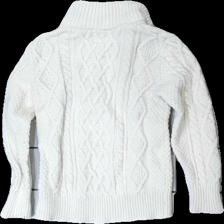
View: back
Type: Sweater
Category: Children
Brand: Gap
Colors: White
Material: 54% cotton, 46% nylon
Pattern: Other
Cut: Regular
Size: S
Season: All
Price range: <50
Recommended usage: Reuse
Description: White knitted sweater for children